Heraldry of Columbia University

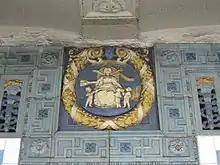
A faience plaque of the university seal at the 116th Street–Columbia University station

The seal was adopted by the Columbia University Board of Trustees on June 3, 1755, one year after the university's founding, making it Columbia's oldest symbol. It was designed by Columbia's first president, Samuel Johnson. The use of the seal is restricted to the trustees, and is used to authenticate its official acts. The seal appears in several places on Columbia's campus, notably on the floor at the entrance of Low Memorial Library, on the back of the statue "Alma Mater", and in several locations in Butler Library. The depiction of the seal on the back of "Alma Mater" is supported by two infants holding torches, and has a King's Crown as a crest. Additionally, the seal is used as a decorative motif at the New York City Subway's 116th Street–Columbia University station.